Mission San Juan Capistrano

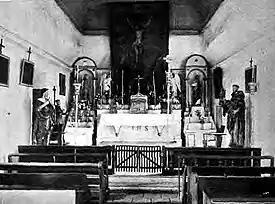
The sanctuary in "Serra's Chapel" (the former "sala") as it looked prior to its being enlarged in 1922. The building is the only extant structure wherein it has been documented that Serra celebrated Mass, and is the oldest building in California in continuous use.

Mexico gained its independence from Spain in 1821. The 1820s and 30s saw a gradual decline in the Mission's status. Disease thinned out the once ample cattle herds, and a sudden infestation of mustard weed made it increasingly difficult to cultivate crops. Floods and droughts took their toll as well. But the biggest threat to the Mission's stability came from the presence of Spanish settlers who sought to take over Capistrano's fertile lands. Over time the disillusioned Indian population gradually left the Mission, and without regular maintenance its physical deterioration continued at an accelerated rate. Nevertheless, there was sufficient activity along El Camino Real to justify the construction of the Las Flores Asistencia in 1823. This facility, situated halfway between San Juan Capistrano and the Mission at San Luis Rey, was intended to act primarily as a rest stop for traveling clergy. Around 1820 an "estancia" (station) was established a few miles north on the banks of the Santa Ana River to accommodate the Mission's sizeable cattle herd. The adobe structure built to house the mayordomo and "vaqueros" (cowboys) who tended the Mission herds is known today as the Diego Sepúlveda Adobe. Upon his death in 1825, Don José Antonio Yorba I (a prominent Spanish land owner and member of the Portolà Expedition), was buried in the Mission's cemetery in an unmarked grave; a cenotaph was later placed in Yorba's honor.